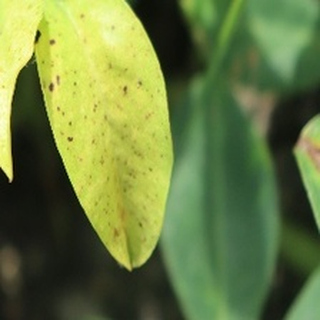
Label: groundnut_nutrition_deficiency